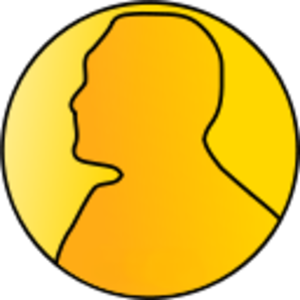
Det 20. århundredes 100 bøger ifølge Le Monde / Det 20. århundredes 100 bøger
Det 20. århundredes 100 bøger er en liste indeholdende bøger, der anses som værende de 100 bedste i det tyvende århundrede. Listen er udarbejdet på grundlag af en meningsmåling fra 1999 foretaget af den franske avis Le Monde i samarbejde med den franske detailhandelsvirksomhed Fnac.